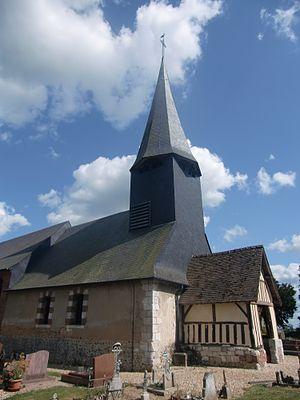
Eglise paroissiale de Thuit-Hébert (Eure, Normandie, France)
Thuit-Hébert est une ancienne commune française, située dans le département de l'Eure en région Normandie, devenue le 1ᵉʳ janvier 2016 une commune déléguée au sein de la commune nouvelle de Grand Bourgtheroulde.